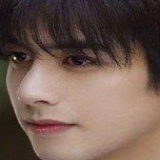
diễn viên Tống Uy Long